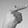
ASL letter: G